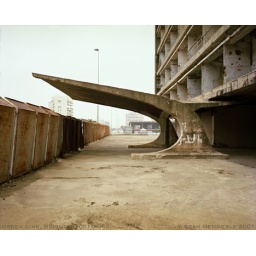
Concrete canopy of a former office building near Mar Elias, Beirut.